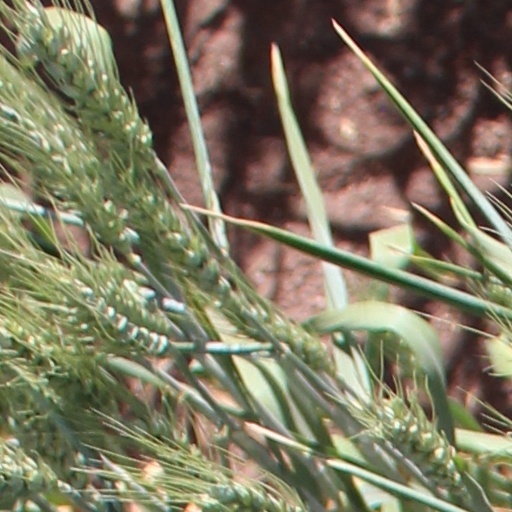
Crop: wheat